Tartus

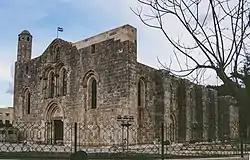
National Museum of Tartus (1987)

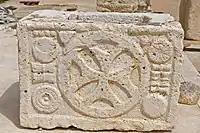
Ash chest with a Christian symbol, located in the national museum

Tartus hosts a Soviet-era naval supply and maintenance base, under a 1971 agreement with Syria, which is still staffed by Russian naval personnel. Tartus is the last Russian military base outside the former Soviet Union, and its only Mediterranean fueling spot, sparing Russia's warships the trip back to their Black Sea bases through straits in Turkey, a NATO member.